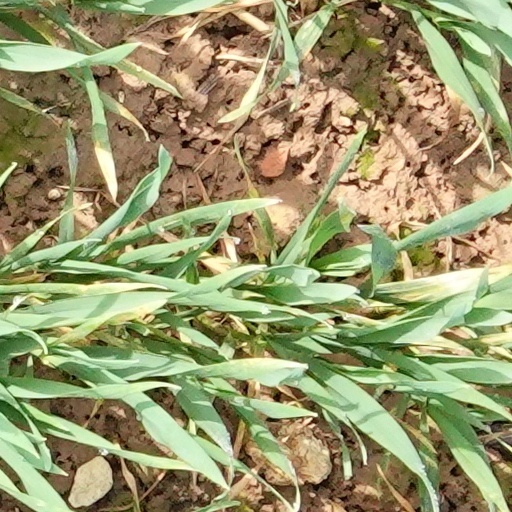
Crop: wheat